Yellow-billed stork

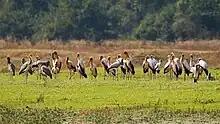
Flock in a seasonal wetland, Zambia

The yellow-billed stork occurs primarily in Eastern Africa, but is widely distributed in areas extending from Senegal and Somalia down to South Africa and in some regions of western Madagascar. During one observation of a mixed species bird colony on the Tana River in Kenya, it was found to be the commonest species there, with 2000 individuals being counted at once. It is also the dominant species in large breeding colonies at Lake Manyara and the Ihefu wetlands fringing the Ripera River in Tanzania.